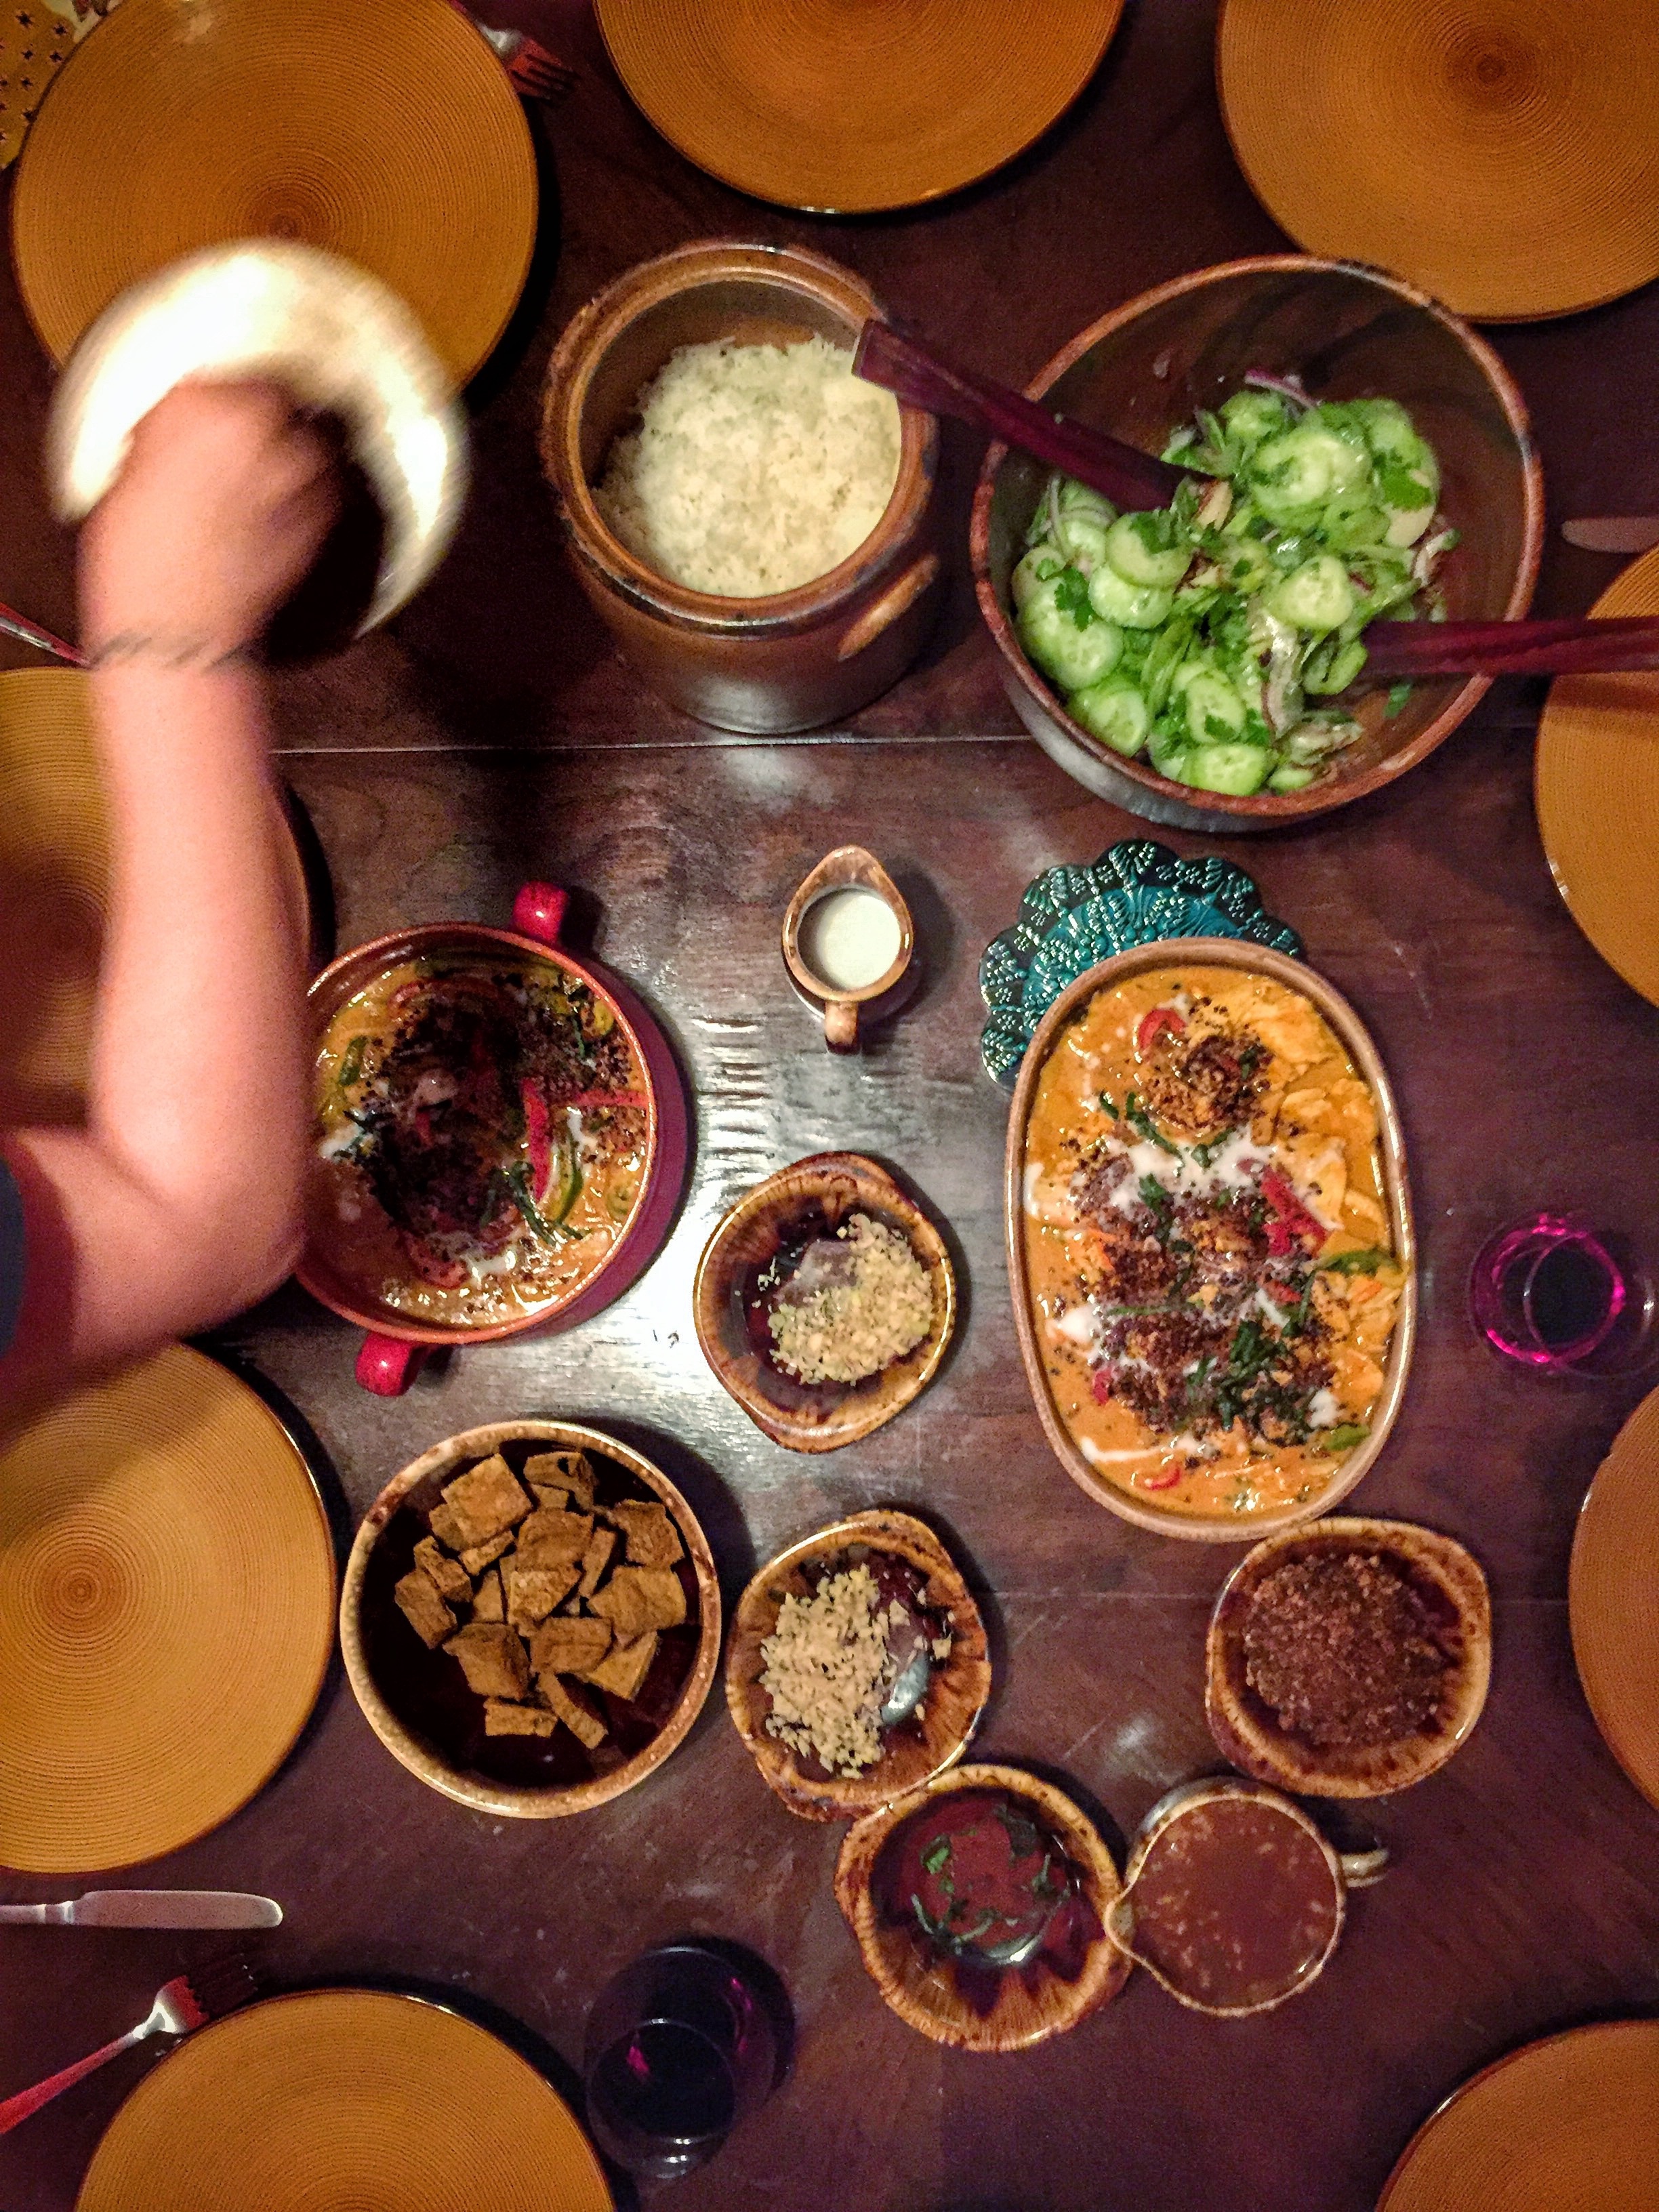
meal, food, produce, color, baking